Mexican Americans

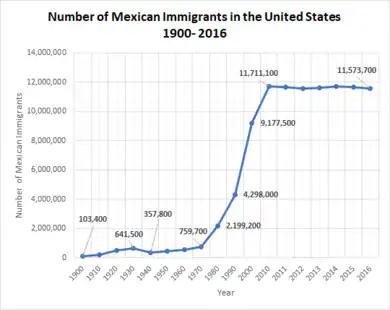
Trend of Mexican migration to the United States. Here the term immigrant refers to those who were not born in the United States but are now currently residing in the United States. This can include naturalized US citizens, legal permanent residents, employees and students on visas, and those in the country illegally.

In the late nineteenth century, liberal Mexican president Porfirio Díaz embarked on a program of economic modernization that triggered not only a wave of internal migration in Mexico from rural areas to cities, but also Mexican emigration to the United States. A railway network was constructed that connected central Mexico to the US border and also opened up previously isolated regions. The second factor was the shift in land tenure that left Mexican peasants without title or access to land for farming on their own account.